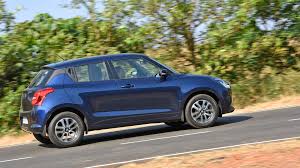
Label: noambulance